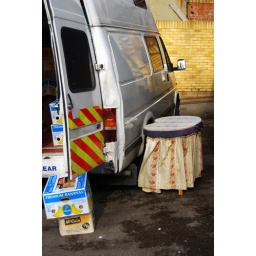
beautiful table by the veg market stand